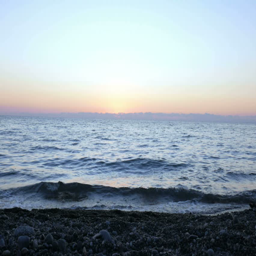
silhouette of a man at sunset passes along the waterfront with a tablet computer .